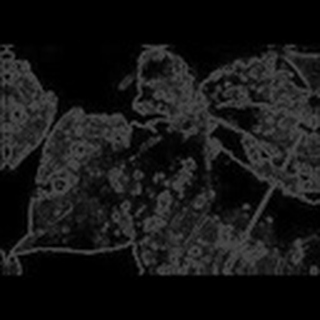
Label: cotton_bacterial_blight